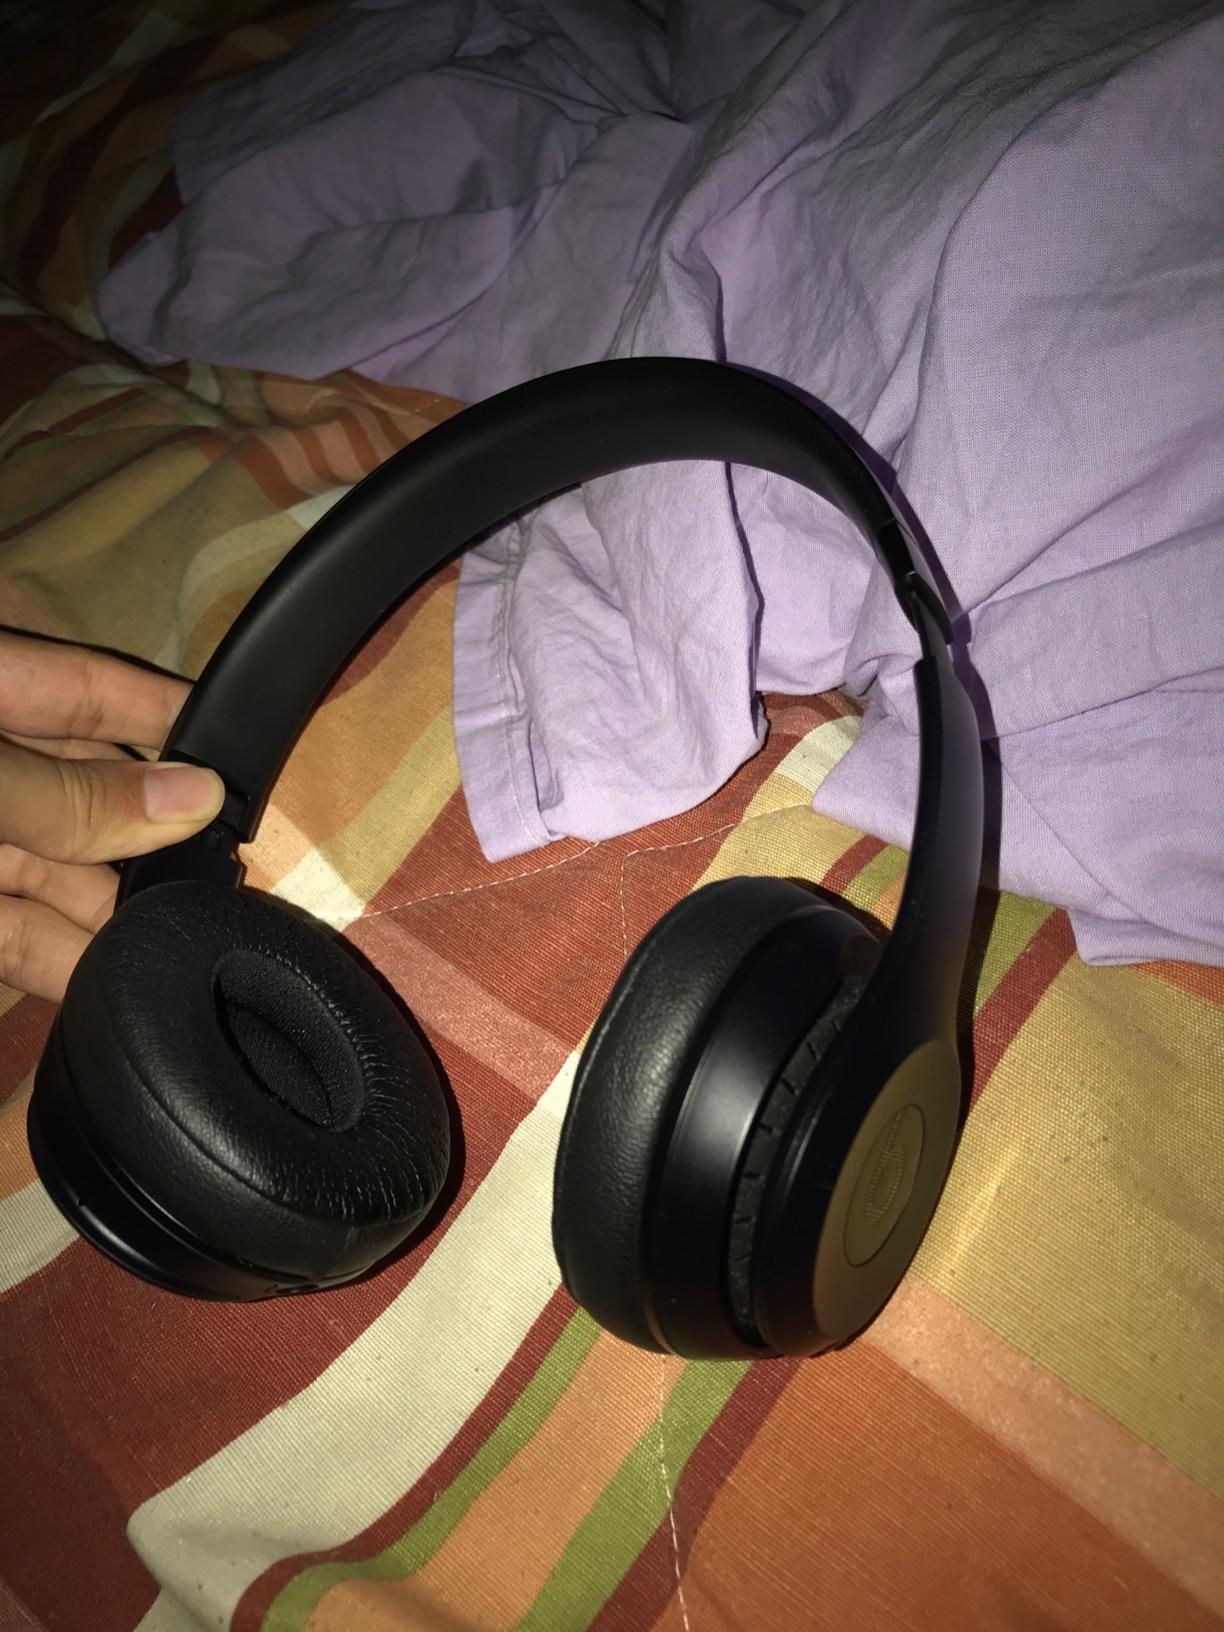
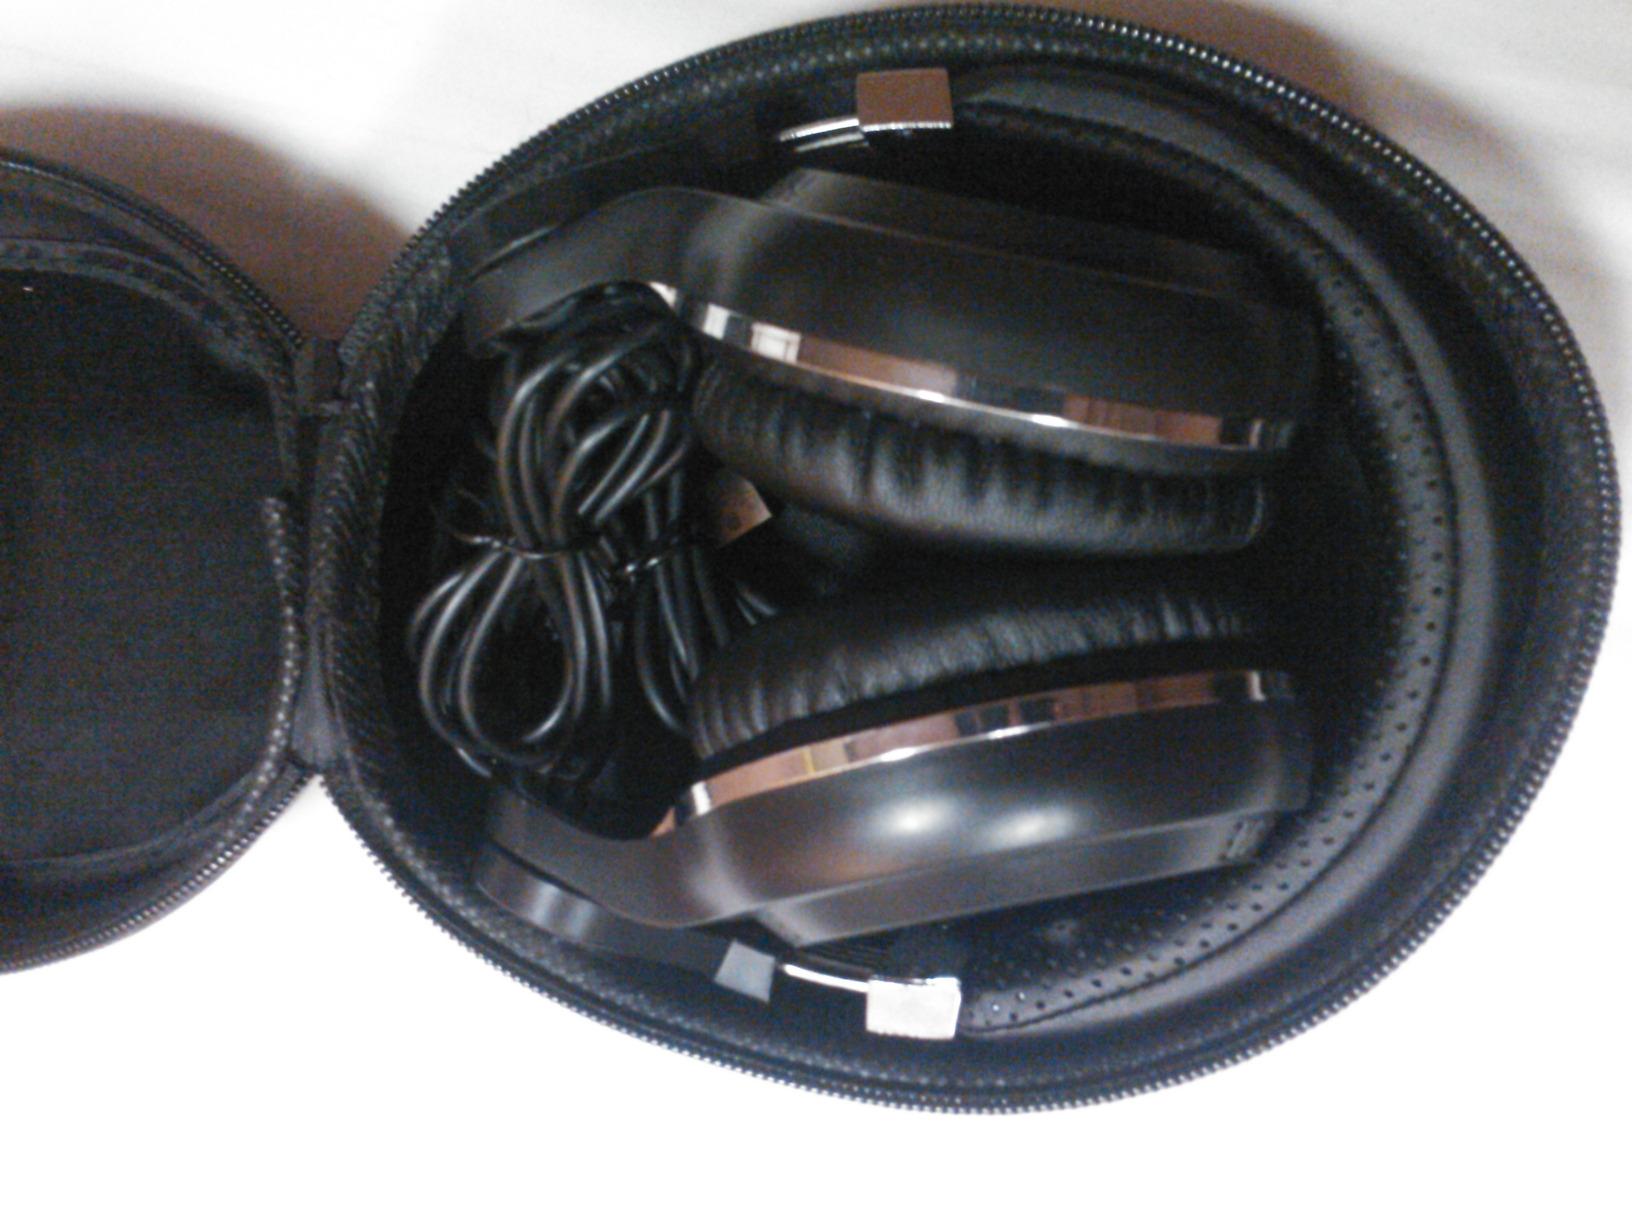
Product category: headphones
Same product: no